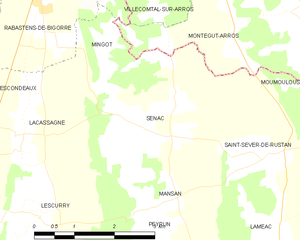
Carte des communes françaises
Sénac est une commune française située dans le département des Hautes-Pyrénées, en région Occitanie.